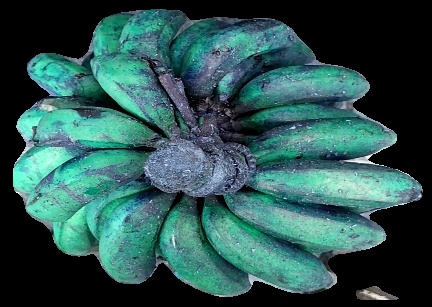
Variety: rasbale
Grade: grade3